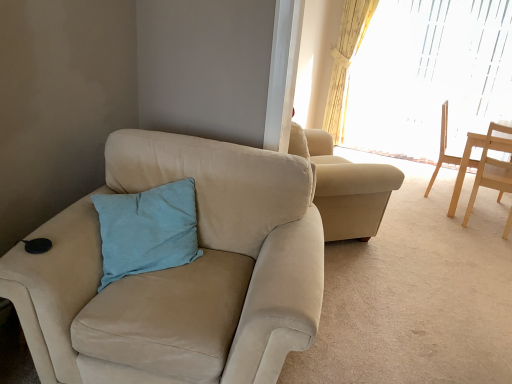
Question: Locate several spots within the vacant area that is in front of light wood chair at right, which is counted as the 3th chair, starting from the left. Your answer should be formatted as a list of tuples, i.e. [(x1, y1)], where each tuple contains the x and y coordinates of a point satisfying the conditions above. The coordinates should be between 0 and 1, indicating the normalized pixel locations of the points in the image.
Answer: [(0.959, 0.635)]